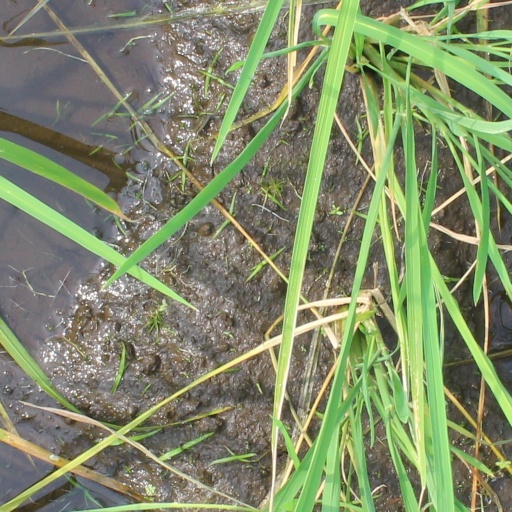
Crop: rice